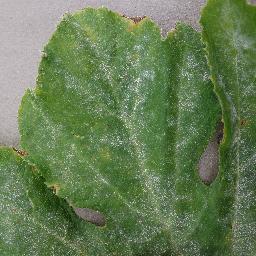
Label: Squash___Powdery_mildew